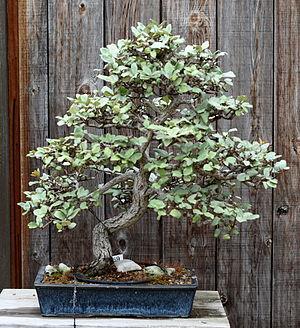
Elaeagnus angustifolia est une espèce d'arbuste de la famille des Elaeagnaceae, largement répandu en Asie centrale et de l'ouest, au sud de la Russie, au Kazakhstan, en Turquie et en Iran. Ses fleurs parfumées, ses fruits comestibles et son aspect argenté lui ont valu d'être cultivé ailleurs dans le monde, mais cet Elaeagnus est devenu envahissant dans certains pays.